364

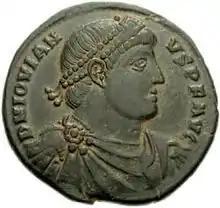
Emperor Jovian (363-364)

Year 364 (CCCLXIV) was a leap year starting on Thursday of the Julian calendar. At the time, it was known as the Year of the Consulship of Augustus and Varronianus (or, less frequently, year 1117 "Ab urbe condita"). The denomination 364 for this year has been used since the early medieval period, when the Anno Domini calendar era became the prevalent method in Europe for naming years.